Mustamakkara

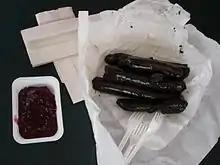
with lingonberry jam

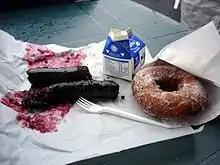
with lingonberry jam, milk, and a doughnut

When buying in the Tampere region, it is customary to specify the monetary amount's worth of sausage one wishes to buy instead of the weight, length or quantity, e.g. "Five euros' worth of black sausage, please". Often people simply point at their preferred piece. The shape and moisture content of varies, and this method allows the buyer to get their preferred piece. An entire sausage can be ordered by requesting a "round trip", , which refers to the sausage's U-shape. A traditional location for enjoying is Tammelantori square in the district of Tammela.